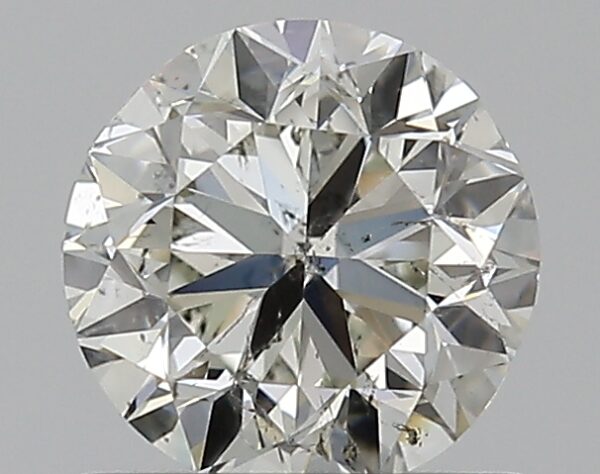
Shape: round
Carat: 0.8
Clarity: SI2
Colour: J
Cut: GD
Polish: EX
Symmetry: GD
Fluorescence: N
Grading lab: GIA
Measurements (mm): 5.68 x 5.75 x 3.69